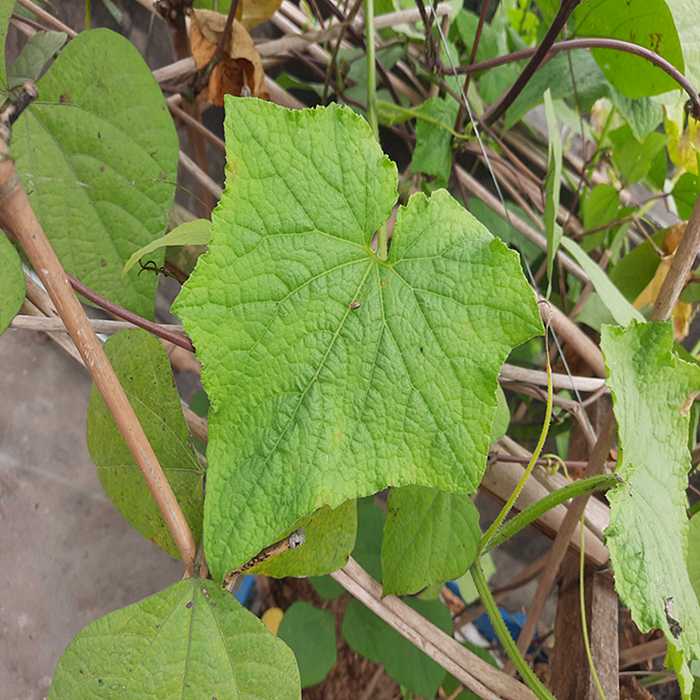
Plant: Cucumber
Label: Fresh leaf